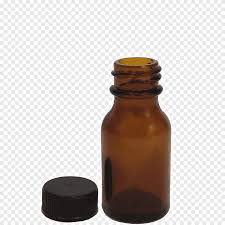
Waste category: glass